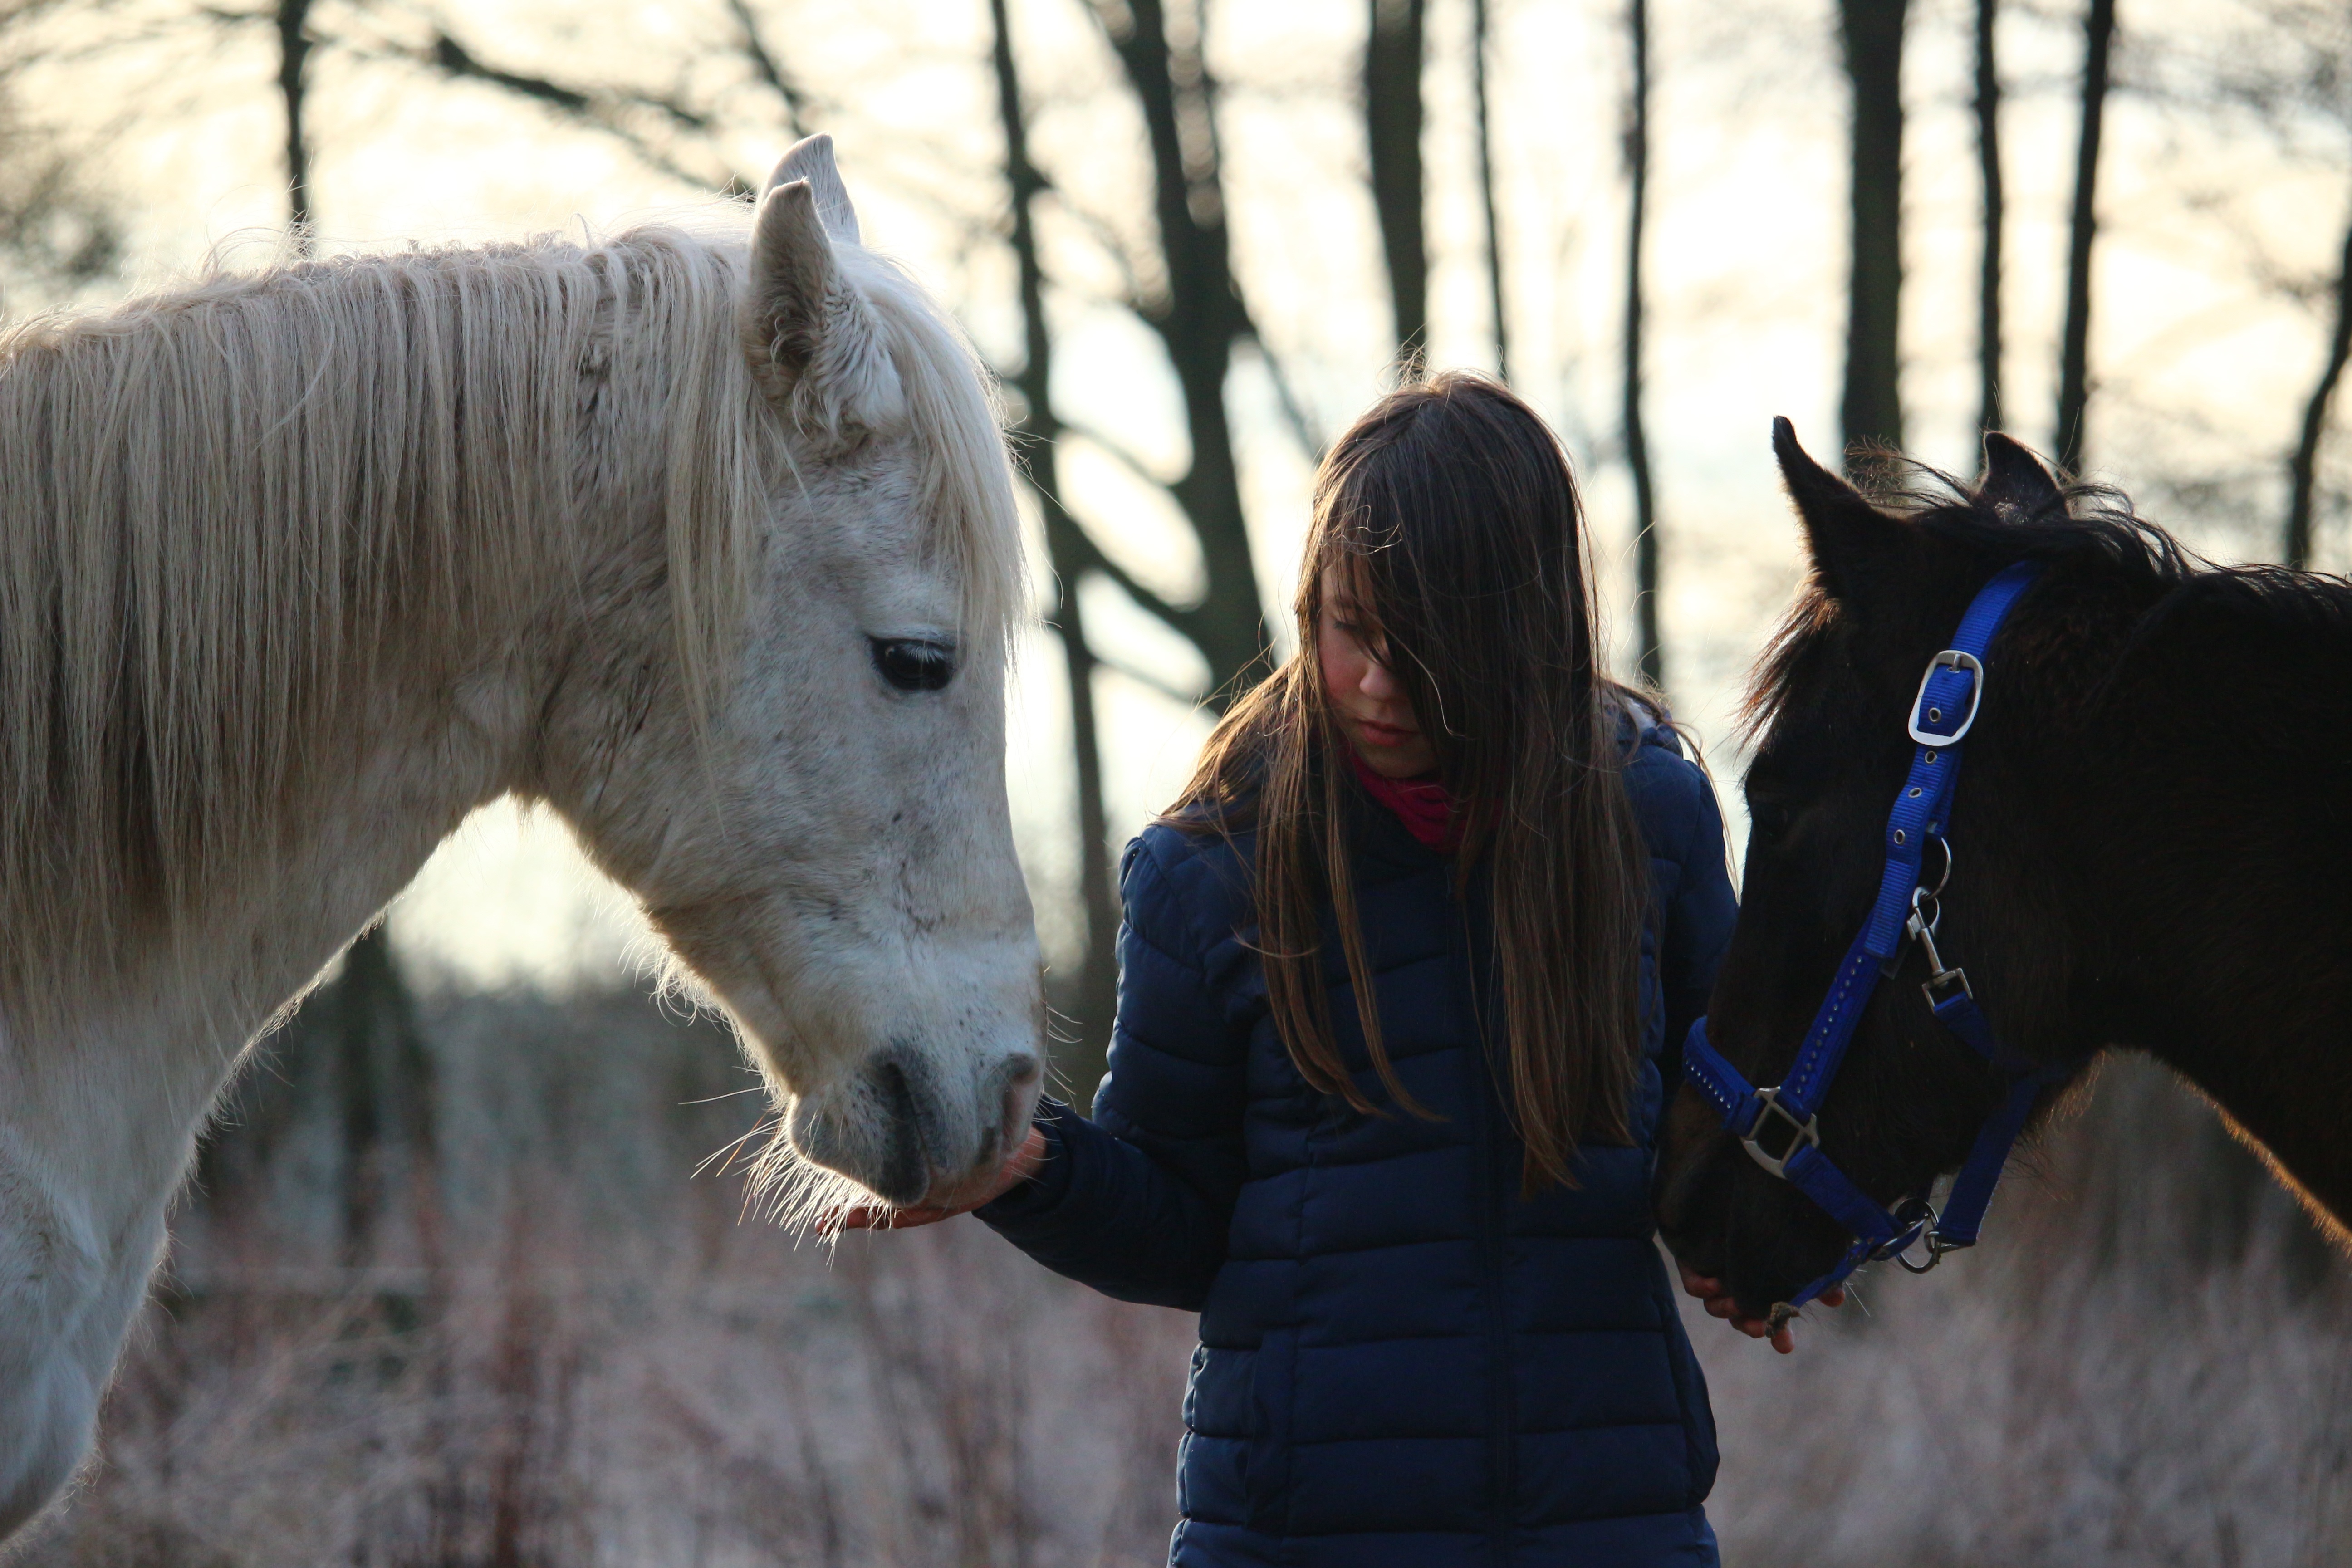
winter, girl, frost, pasture, horse, brown, mammal, stallion, mane, friendship, vertebrate, mare, mold, foal, thoroughbred arabian, pack animal, horse like mammal, mustang horse